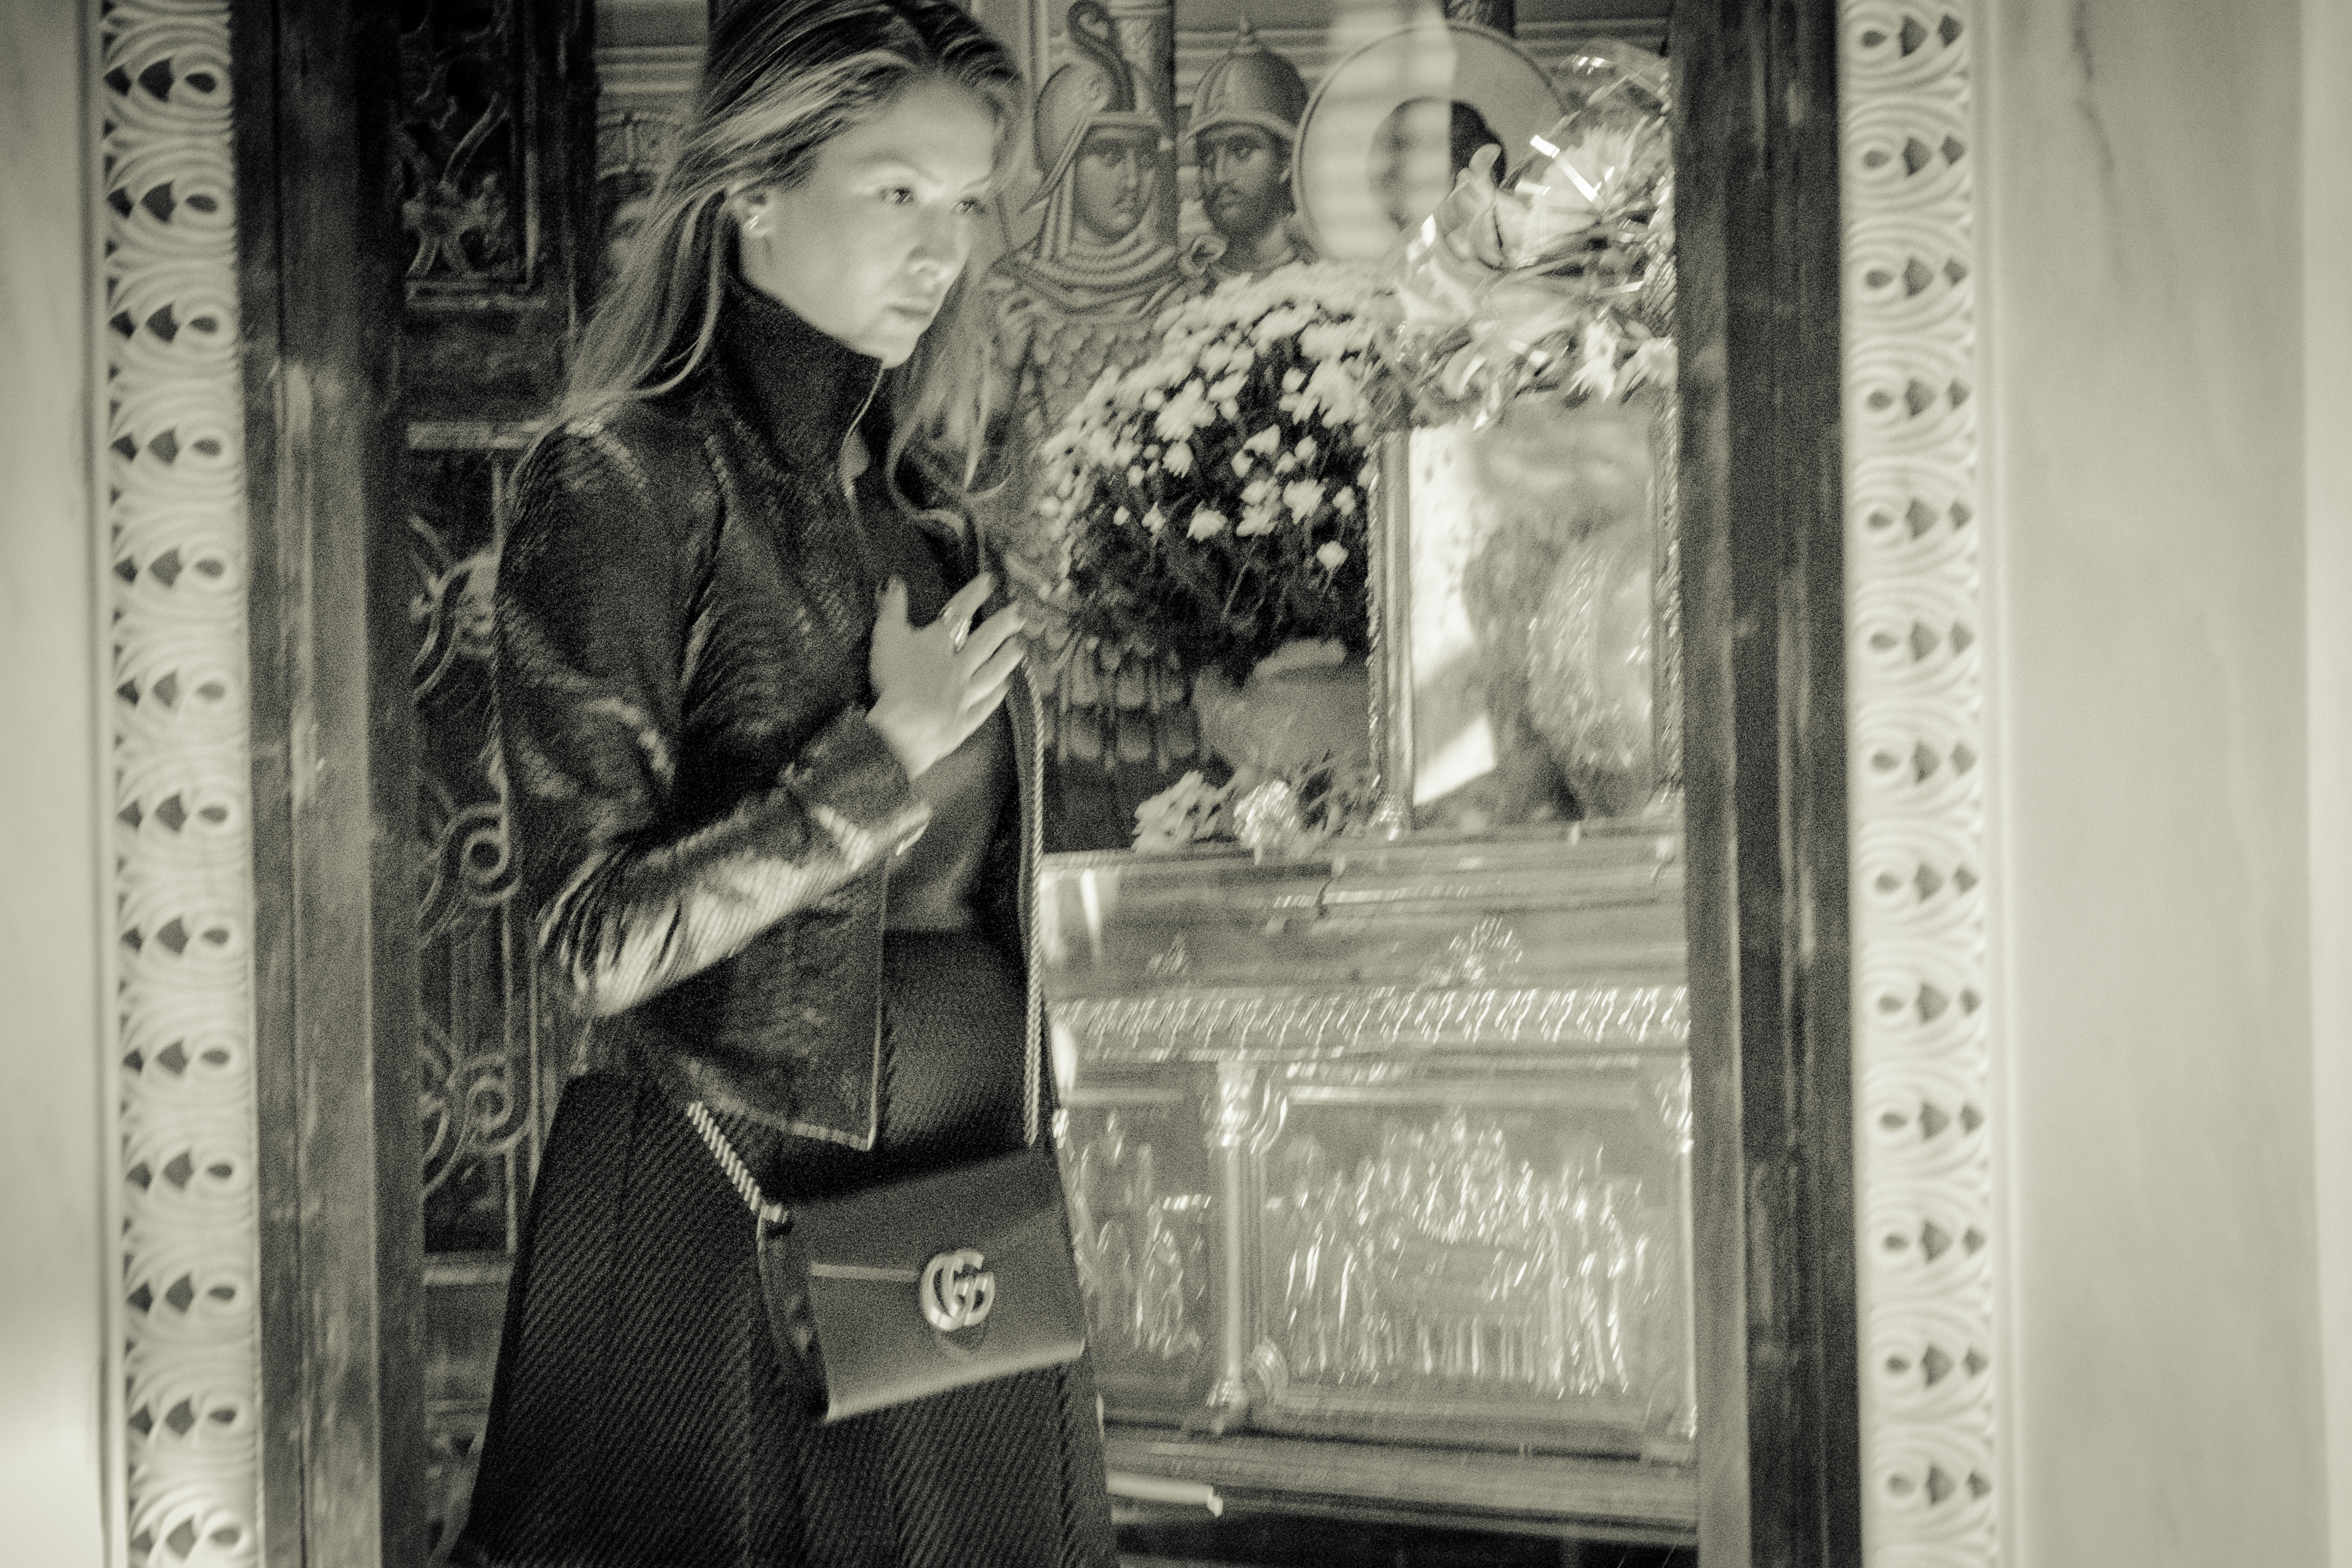
black and white, street, photography, urban, travel, fujifilm, portrait, monochrome, bw, blackandwhite, blackwhite, cool image, ngc, photograph, greece, picture frame, image, fuji, fujixt1, fujix, noireblanc, macedonia, thessaloniki, timeless, macedonian, makedonia, macedoniagreece, monochrome photography